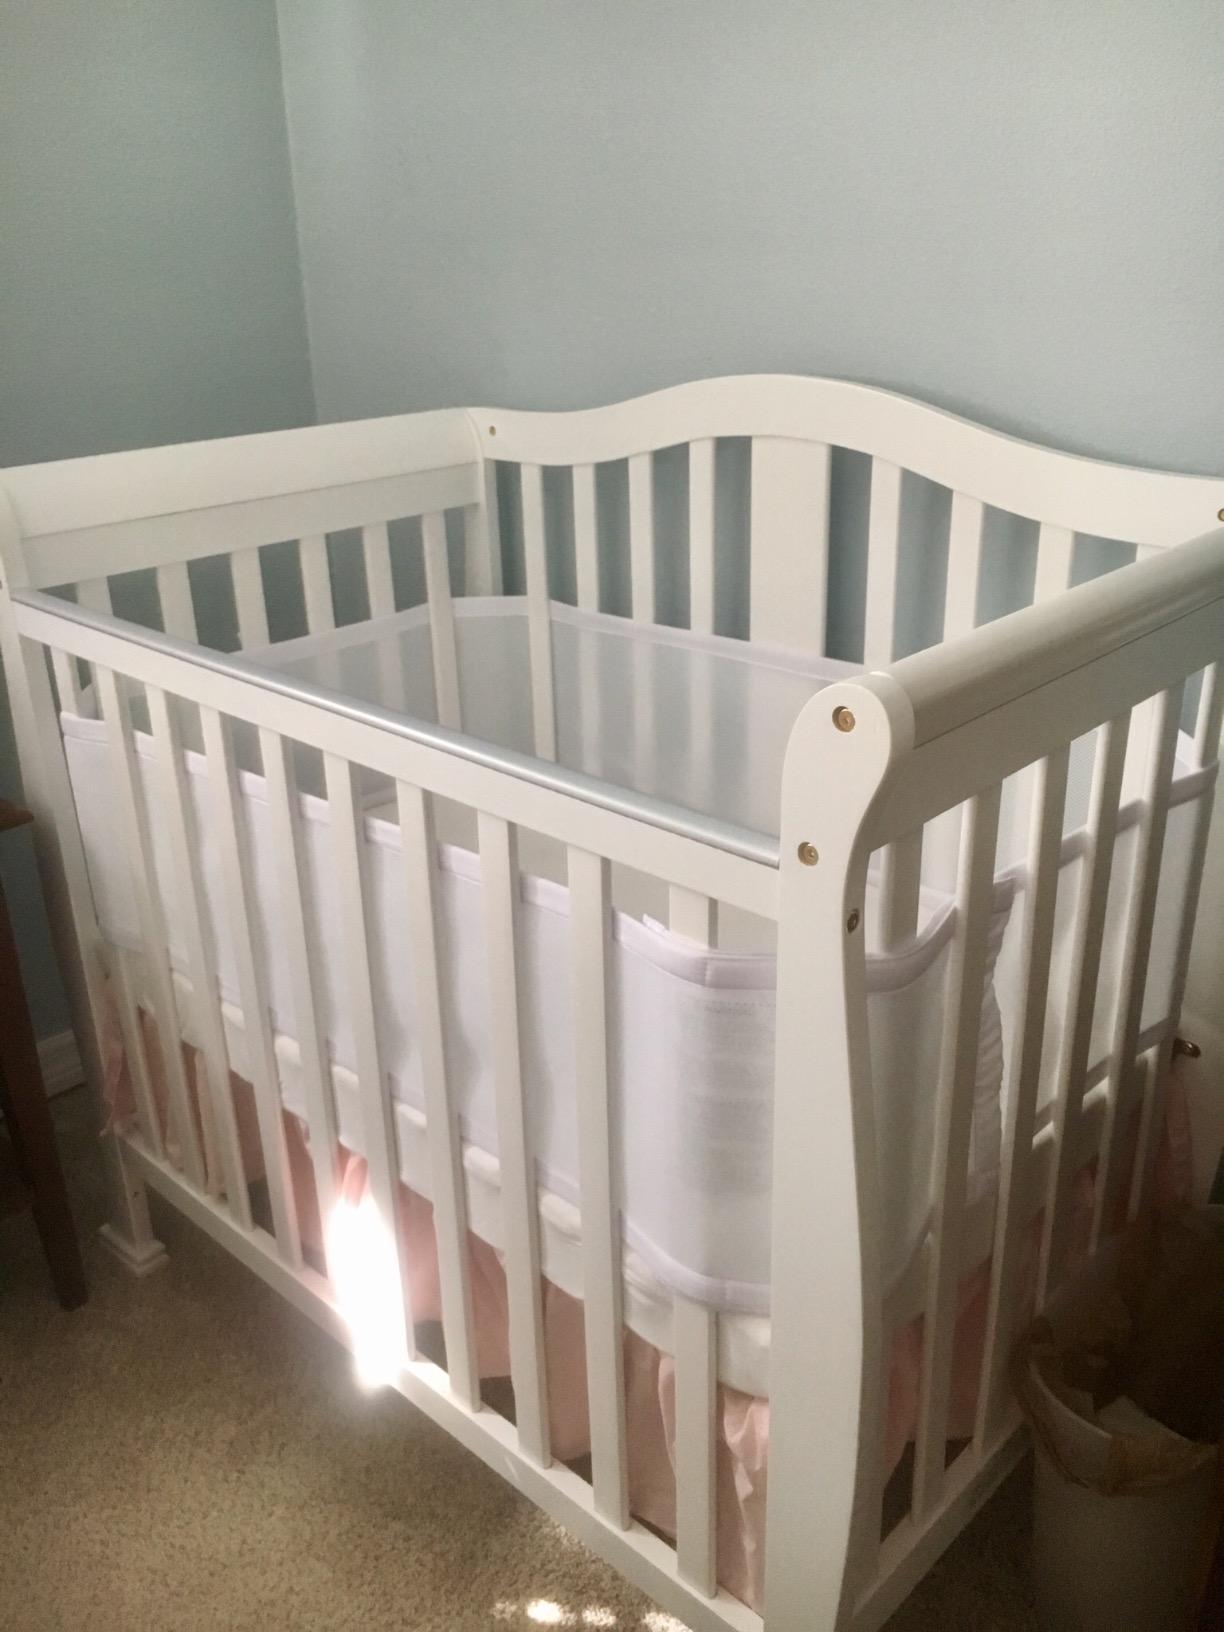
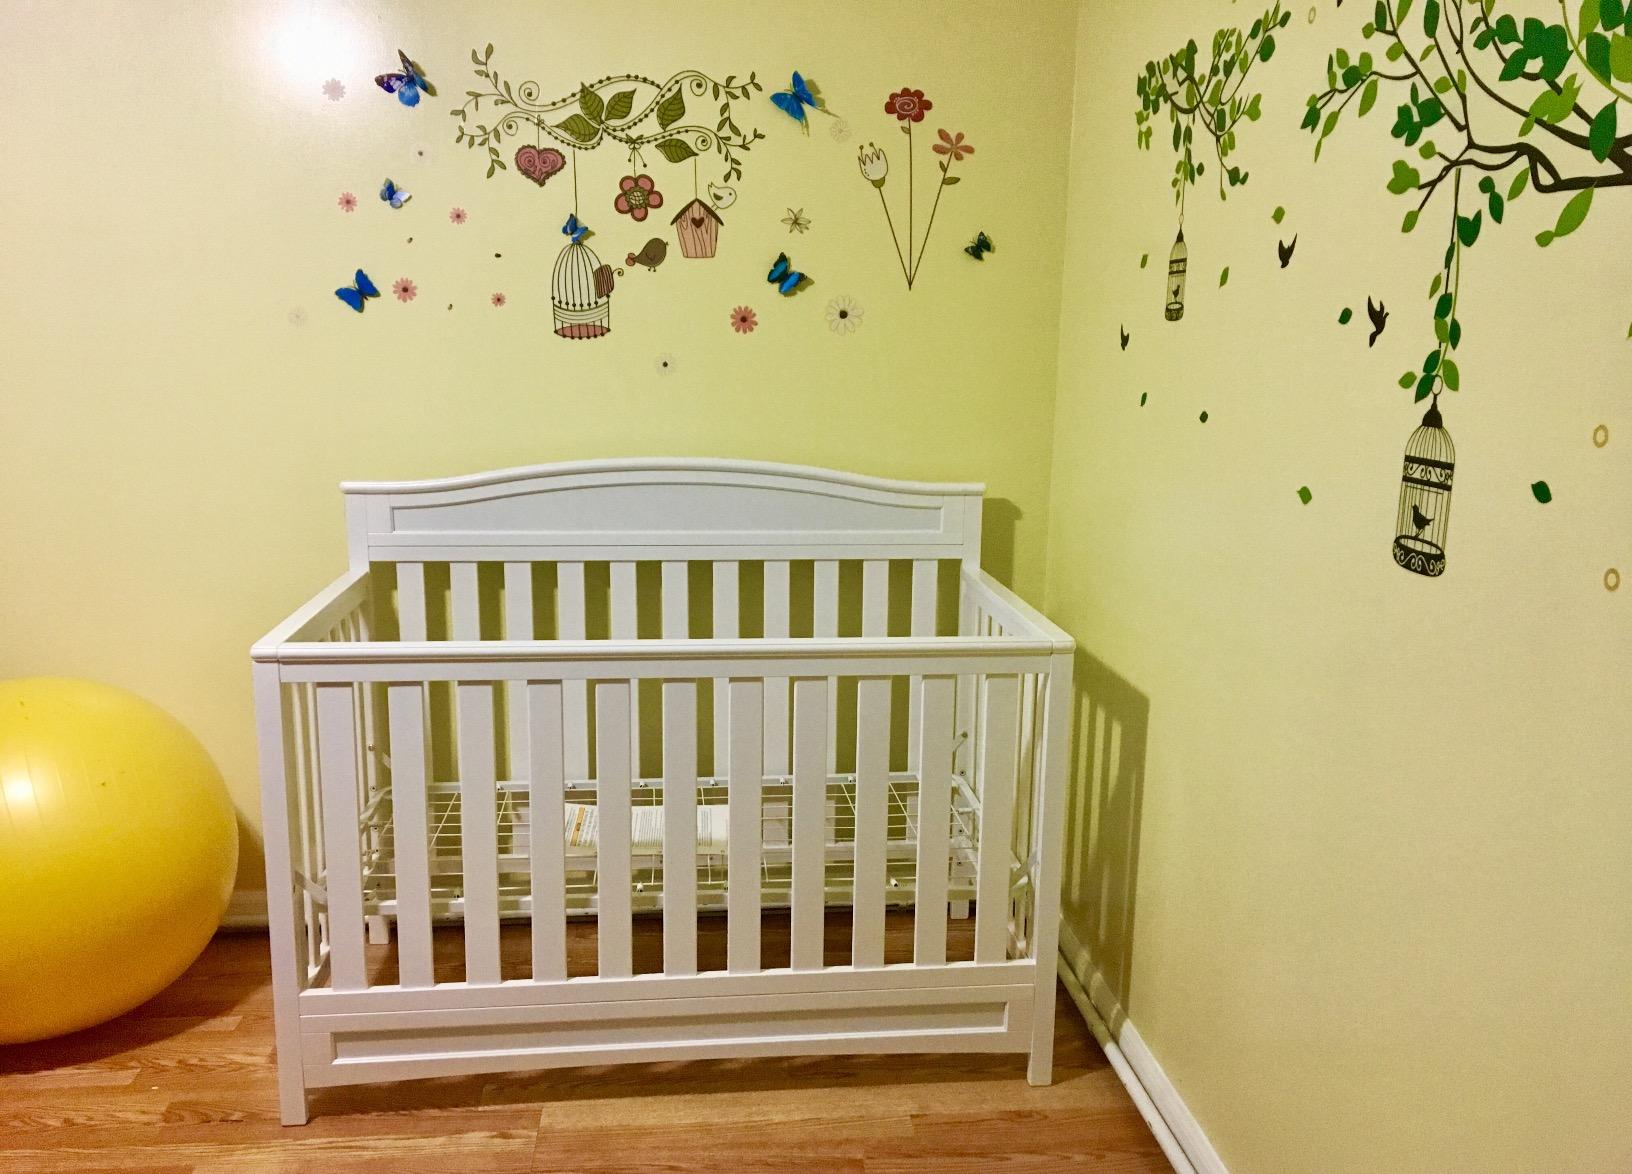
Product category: products_crib
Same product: no